Biogenic substance

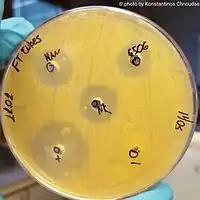
Cyanobacteria extracts inhibiting the growth of "Micrococcus luteus"

Organic geochemists also have an interest in studying the diagenesis of biogenic substances in petroleum and how they are transformed in sediment and fossils. While 90% of this organic material is insoluble in common organic solvents – called kerogen – 10% is in a form that is soluble and can be extracted, from where biogenic compounds can then be isolated. Saturated linear fatty acids and pigments have the most stable chemical structures and are therefore suited to withstanding degradation from the diagenesis process and being detected in their original forms. However, macromolecules have also been found in protected geological regions. Typical sedimentation conditions involve enzymatic, microbial and physicochemical processes as well as increased temperature and pressure, which lead to transformations of biogenic substances. For example, pigments that arise from dehydrogenation of chlorophyll or hemin can be found in many sediments as nickel or vanadyl complexes. A large proportion of the isoprenoids in sediments are also derived from chlorophyll. Similarly, linear saturated fatty acids discovered in the Messel oil shale of the Messel Pit in Germany arise from organic material of vascular plants.